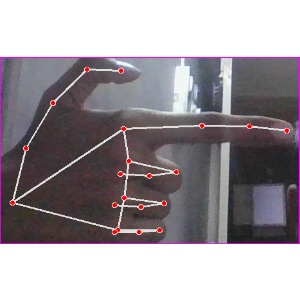
अक्षर: ब